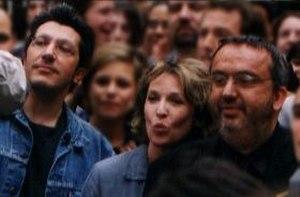
Les Nuls photographiés en juin 1999 devant les locaux de la chaine Comédie lors de la dernière de La Grosse Émission. Photo sous GFDL prise par Utilisateur:Jgremillot.
Les Nuls est un groupe d'humoristes français créé en 1987 sur la chaîne de télévision Canal+ et actif jusqu'en 1992.
Le Festival du film britannique de Dinard 2006 s'est déroulé du 5 au 8 octobre 2006. C'est la 17ᵉ édition du Festival du film britannique de Dinard. François Berléand, acteur français, en est le président du jury.
Alain Chabat, né le 24 novembre 1958 à Oran, est un acteur, réalisateur, scénariste, humoriste, producteur de cinéma et animateur de télévision français.
Chantal Lauby, née à Gap le 23 mars 1948, est une présentatrice française de télévision devenue humoriste et actrice. Elle a fait partie du groupe d'humoristes Les Nuls.
La Cité de la peur est un film comique français réalisé par Alain Berbérian, sur un scénario du groupe comique Les Nuls, sorti en 1994.